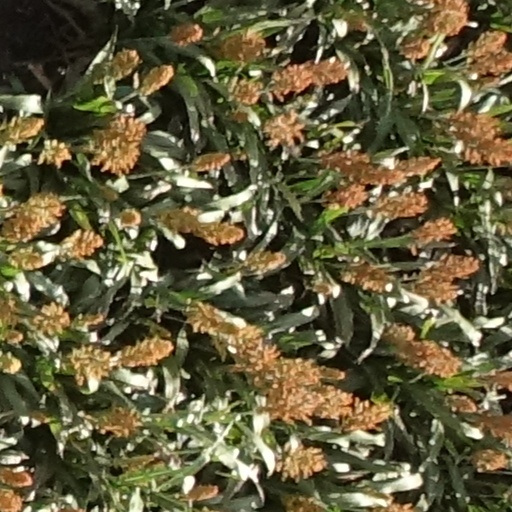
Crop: sorghum